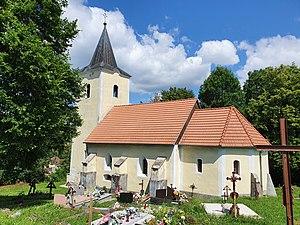
Krajné est un village de Slovaquie situé dans la région de Trenčín.